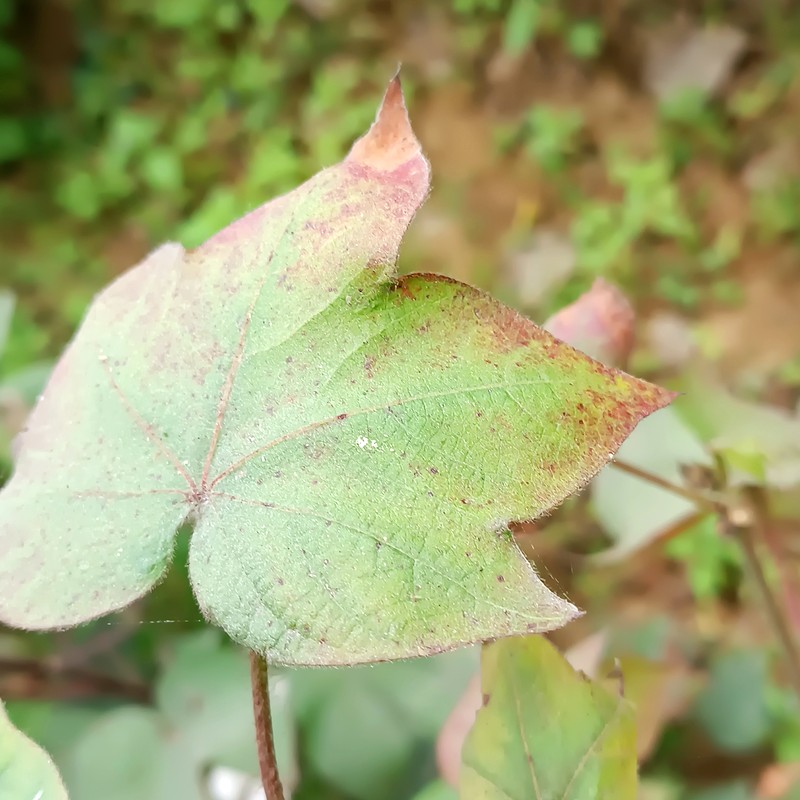
Label: Leaf Redding